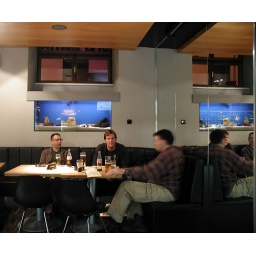
Dudes and fish in bar